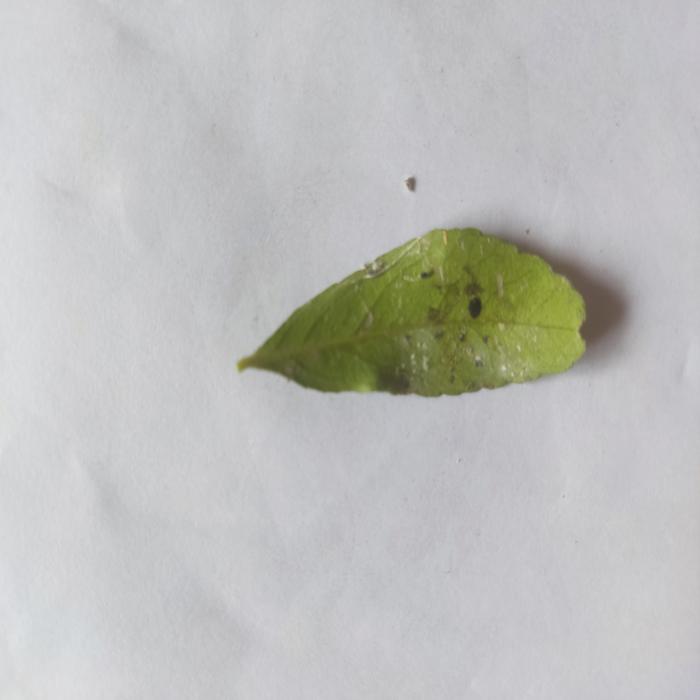
Crop: Lemon
Leaf condition: Sooty_Mold